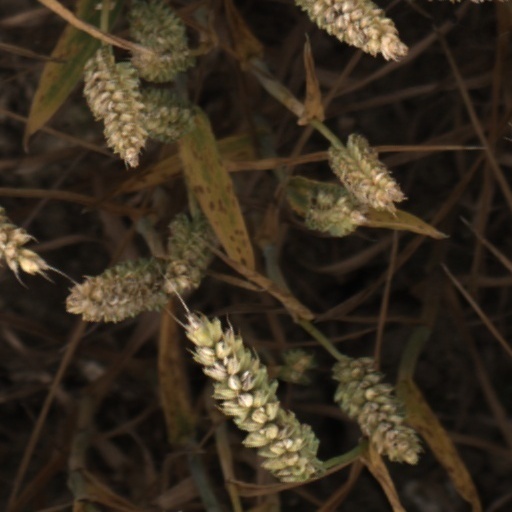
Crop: wheat